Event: Ecuador Earthquake
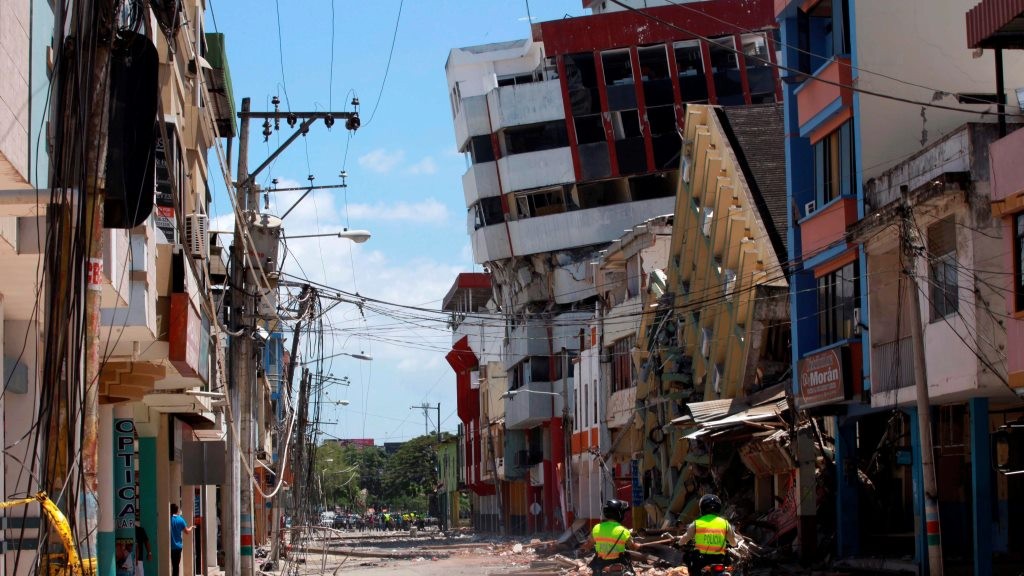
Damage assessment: damage